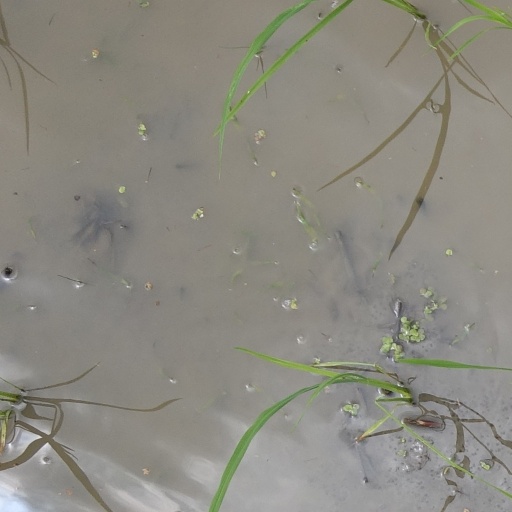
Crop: rice